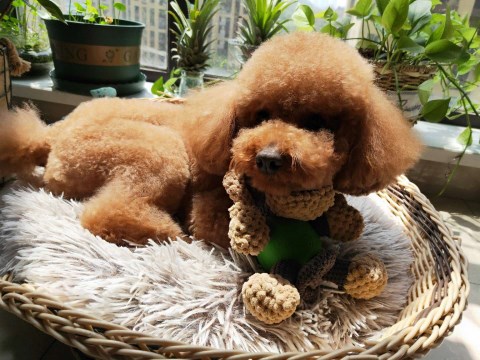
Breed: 2925-n000114-toy_poodle